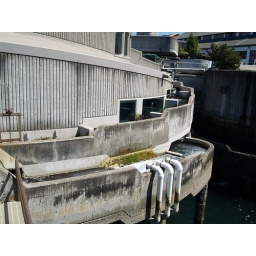
I really liked the design of the fish ladder at the Seattle Aquarium. It wraps around the building in a really cool way.